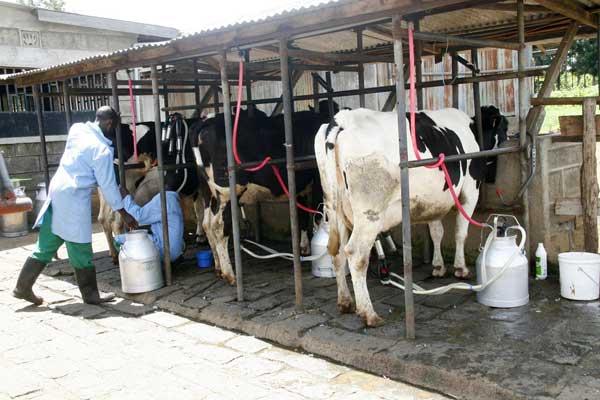
Ng'ombe wa kutoa maziwa mengi ambao wamefungiwa kwenye sehemu moja, ng'ombe hao mmoja kati ya watu ambao wako hapo wanakamua ngombe hawa kutumia vifaa vya kukama.